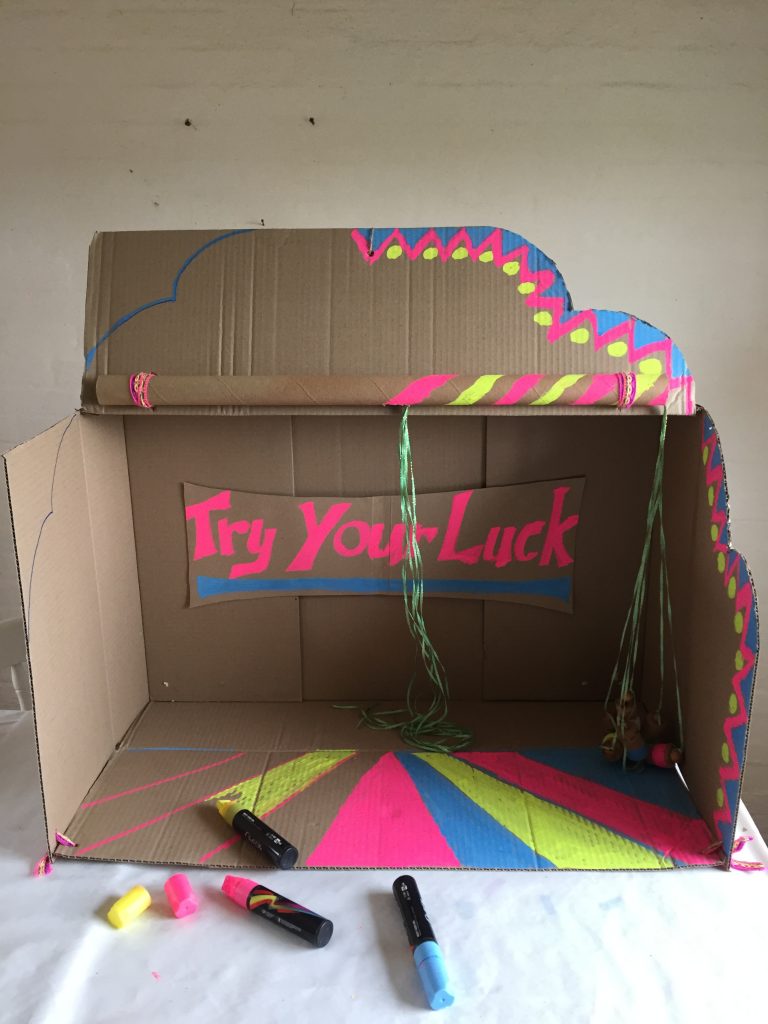
Label: cardboard